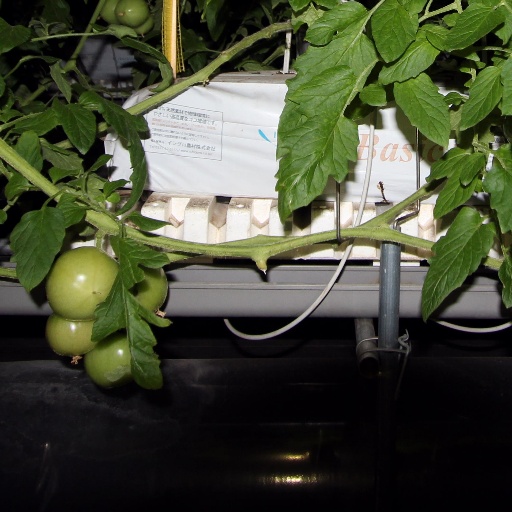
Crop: tomato